B'z

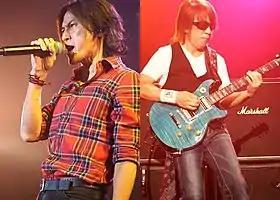
Koshi Inaba (left) and Takahiro Matsumoto performing in 2012

is a Japanese rock duo consisting of guitarist, composer and producer Takahiro "Tak" Matsumoto and vocalist and lyricist Koshi Inaba, known for their energetic hard rock tracks and pop rock ballads. B'z is one of the best-selling music artists in the world and the best-selling in their native Japan by certifications, having released 50 consecutive No. 1 singles, 27 No. 1 albums, and 4 No. 1 EPs on the Oricon music charts, and have sold more than 100 million records worldwide.